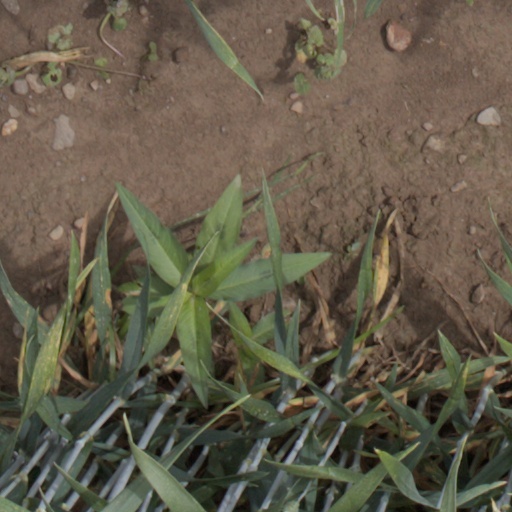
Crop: wheat